Expedition Everest

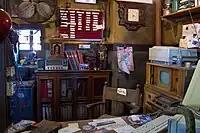
Office in queue

The attraction features a stand-by, Lightning Lane, and a single-rider line. The queue starts at the office of the fictional "Himalayan Escapes" travel agency, progressing to a replica temple with little holy figures. Visitors next enter a tea garden, followed by a room with equipment from a successful expedition, and then the "Yeti Museum", which contains information on the Yeti and a moulding of a Yeti footprint. There are also about 8,000 artifacts brought from the Nepal trip in the museum. The single-rider line skips all of the exhibits.